Uchida Station

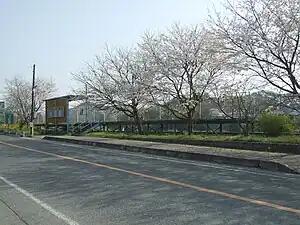
Station entrance

is a passenger railway station located in the village of Aka, Fukuoka Prefecture, Japan. It is operated by the third-sector railway operator Heisei Chikuhō Railway.